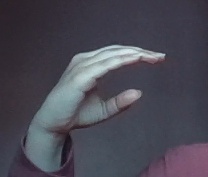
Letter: jeem